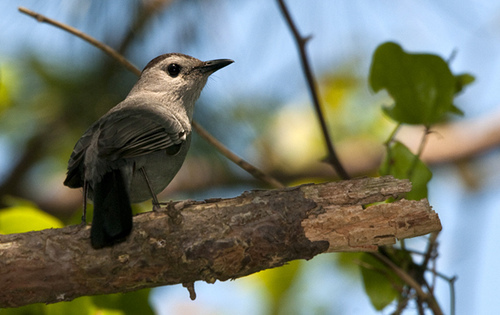
this little birs is nearly all gray with black tail and crown.
pudgy grey bird with a small black beak and a black feathers on its head.
an all beige petite bird with a curved beak and black tail feathers.
this small bird has big, black eyes, a black tail and pointy beak, and beige coloring throughout the rest of its body.
this small bird has black wings and a black tail with a short and pointed bill.
this plain little bird is all brown with black wingtips and tail.
a small bird with a light brown body, a pointed bill, and very thin brown tarsus.
this is a gray bird with a long tail and a black pointed beak.
this bird is brown with a dark brown crown, black beak and a brown belly.
this bird is brown with white and has a long, pointy beak.
Species: Gray Catbird